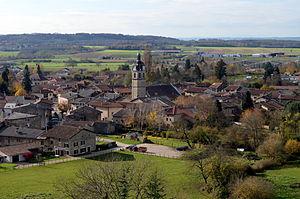
Photographie de Vaux-en-Bugey, Ain, France.
Vaux-en-Bugey est une commune française située dans le département de l'Ain en région Auvergne-Rhône-Alpes. Vaux-en-Bugey fut le premier gisement de gaz naturel exploité en France et la première commune française administrée par un maire écologiste.